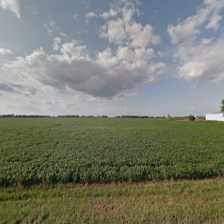
Label: streetView